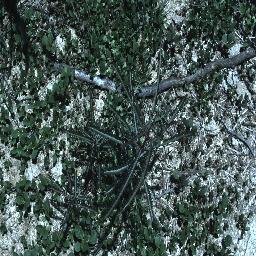
Label: parkinsonia